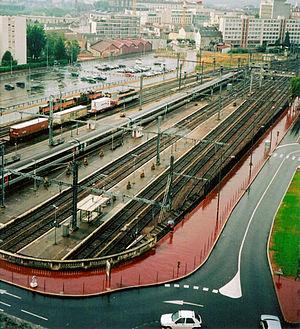
La gare de Limoges-Bénédictins est une gare ferroviaire française, la principale des deux gares de la commune de Limoges, dans le département de la Haute-Vienne, en région Nouvelle-Aquitaine.